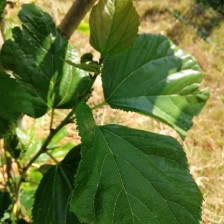
Variety: Buriram60